Princess (Short Stack song)

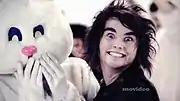
Shaun Diviney smiling after he kissed the bunny.

A music video for this single takes place in the same white room for the entire duration of the video. It showcases all three members of Short Stack playing their music meanwhile being surrounded by people dancing dressed up in various animal suits such as a rabbit and bear. Two other people are also spotted in the video, one being dressed in an Elvis inspired costume and the other in a Mexican costume. Towards the end of the video, the lead singer, Shaun Diviney results in hooking up with the person in the rabbit suit as well as himself.